Judges 21

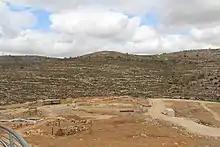
Presumed location and remains of the Tabernacle in ancient Shiloh, viewed from the Seer's Tower, Tel Shiloh. 2019

When the earlier solution did not adequately solve the problem (200 Benjaminite men were still without brides), another morally questionable plan was hatched. Still affected with the curse of the oath they have placed for whoever willingly help Benjamin as a tribe to survive (verse 18), the Israelites provided the Benjaminites an opportunity to 'engage in wife-stealing' of the young Israel virgins during their annual pilgrimage to Shiloh, linked to the story of Jephthah's daughter (Judges 11).